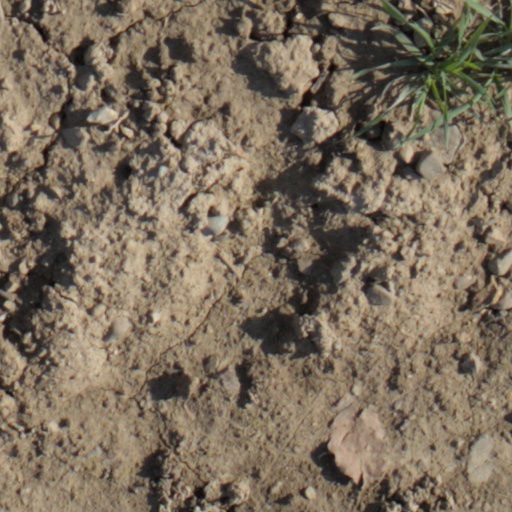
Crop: wheat